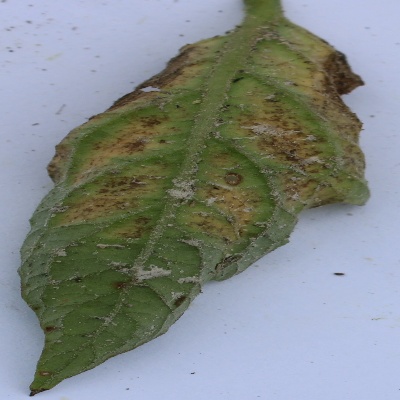
Crop: Tomato
Condition: septoria leaf spot